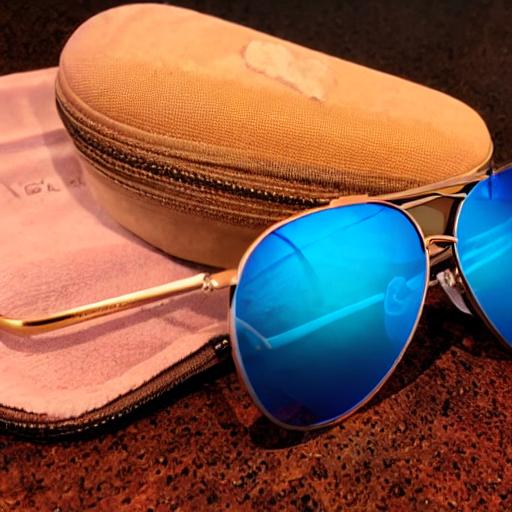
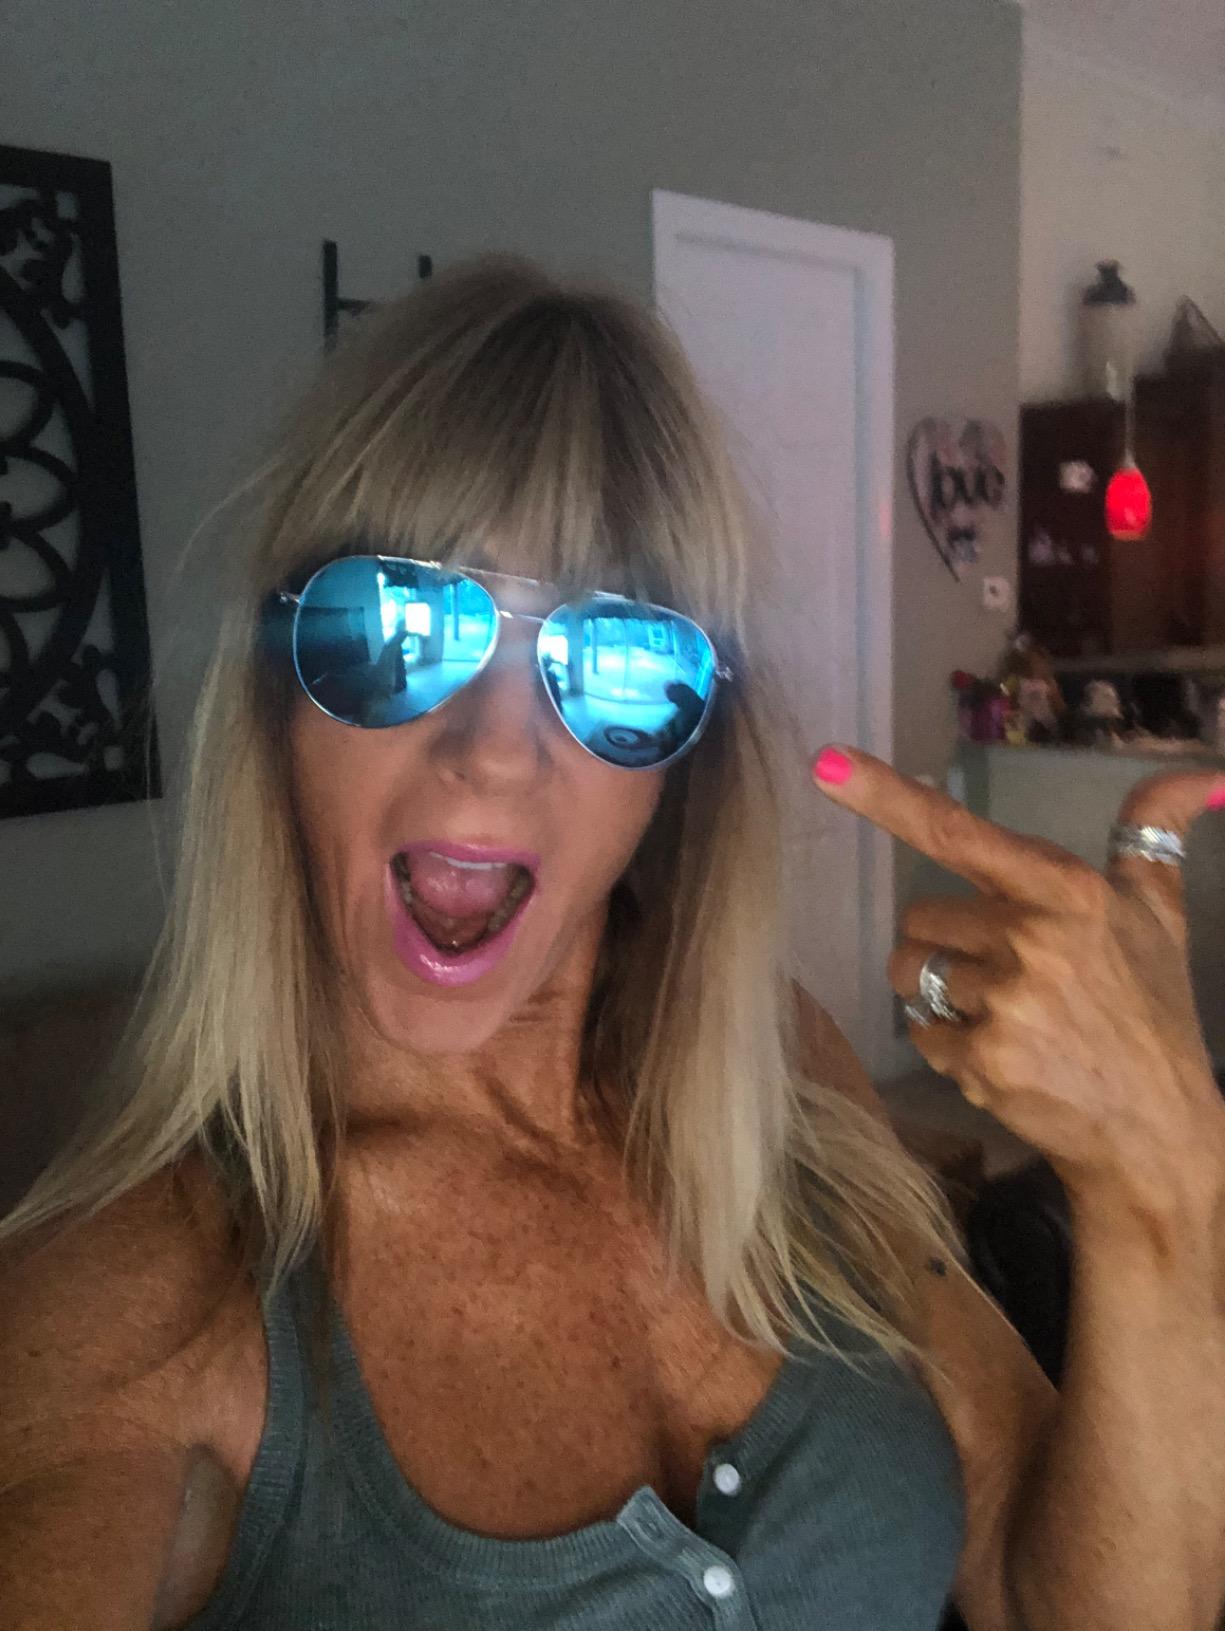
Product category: accessories_sunglasses
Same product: no